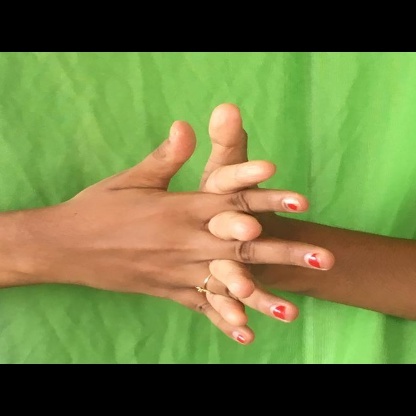
Mudra: Karkatta